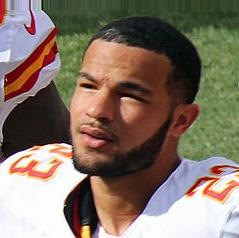
Age: 22